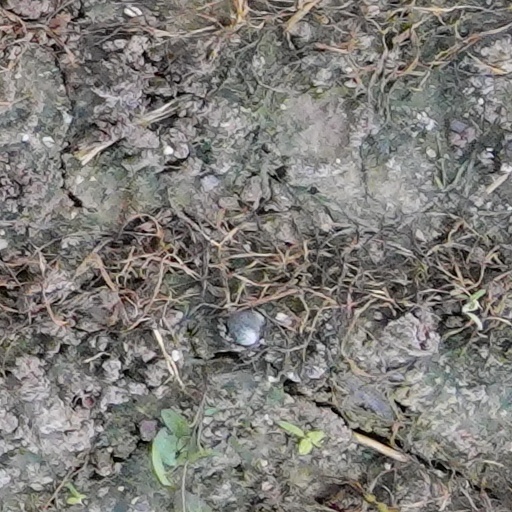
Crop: wheat